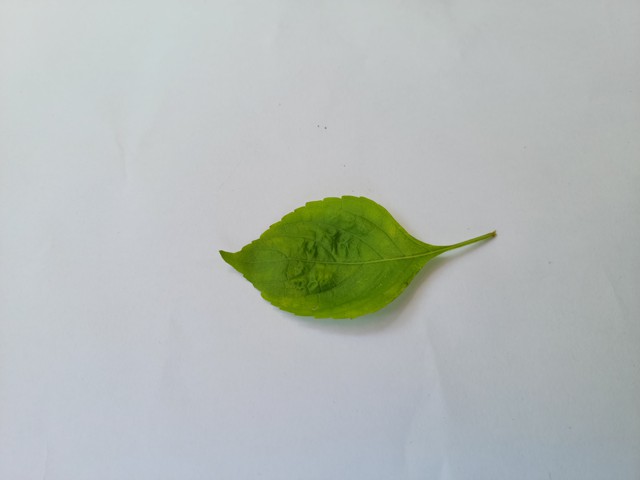
Plant: ramtulsi